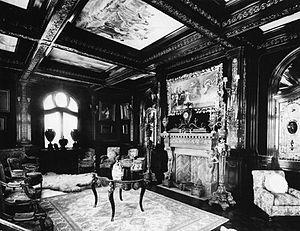
Grand salon, Maison Oscar-Dufresne (Château Dufresne), 4040 rue Sherbrooke Est, Montréal, Québec, Canada.
Le Château Dufresne est un domaine constitué de deux maisons bourgeoises jumelées situées dans l’arrondissement Mercier-Hochelaga-Maisonneuve de la ville de Montréal au Canada.